Jerry Garcia

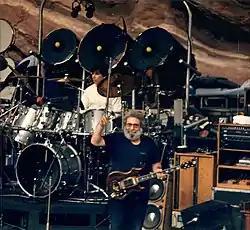
Garcia and drummer Hart in 1987 at Red Rocks Amphitheatre. His guitar "Tiger" and a McIntosh MC2300 can clearly be seen

Garcia stole his mother's car in 1960 and was given the option of joining the U.S. Army in lieu of prison. He received basic training at Fort Ord. After training, he was transferred to Fort Winfield Scott in the Presidio of San Francisco. Garcia spent most of his time in the army at his leisure, missing roll call and accruing many counts of being AWOL. As a result, Garcia was given a general discharge on December 14, 1960.